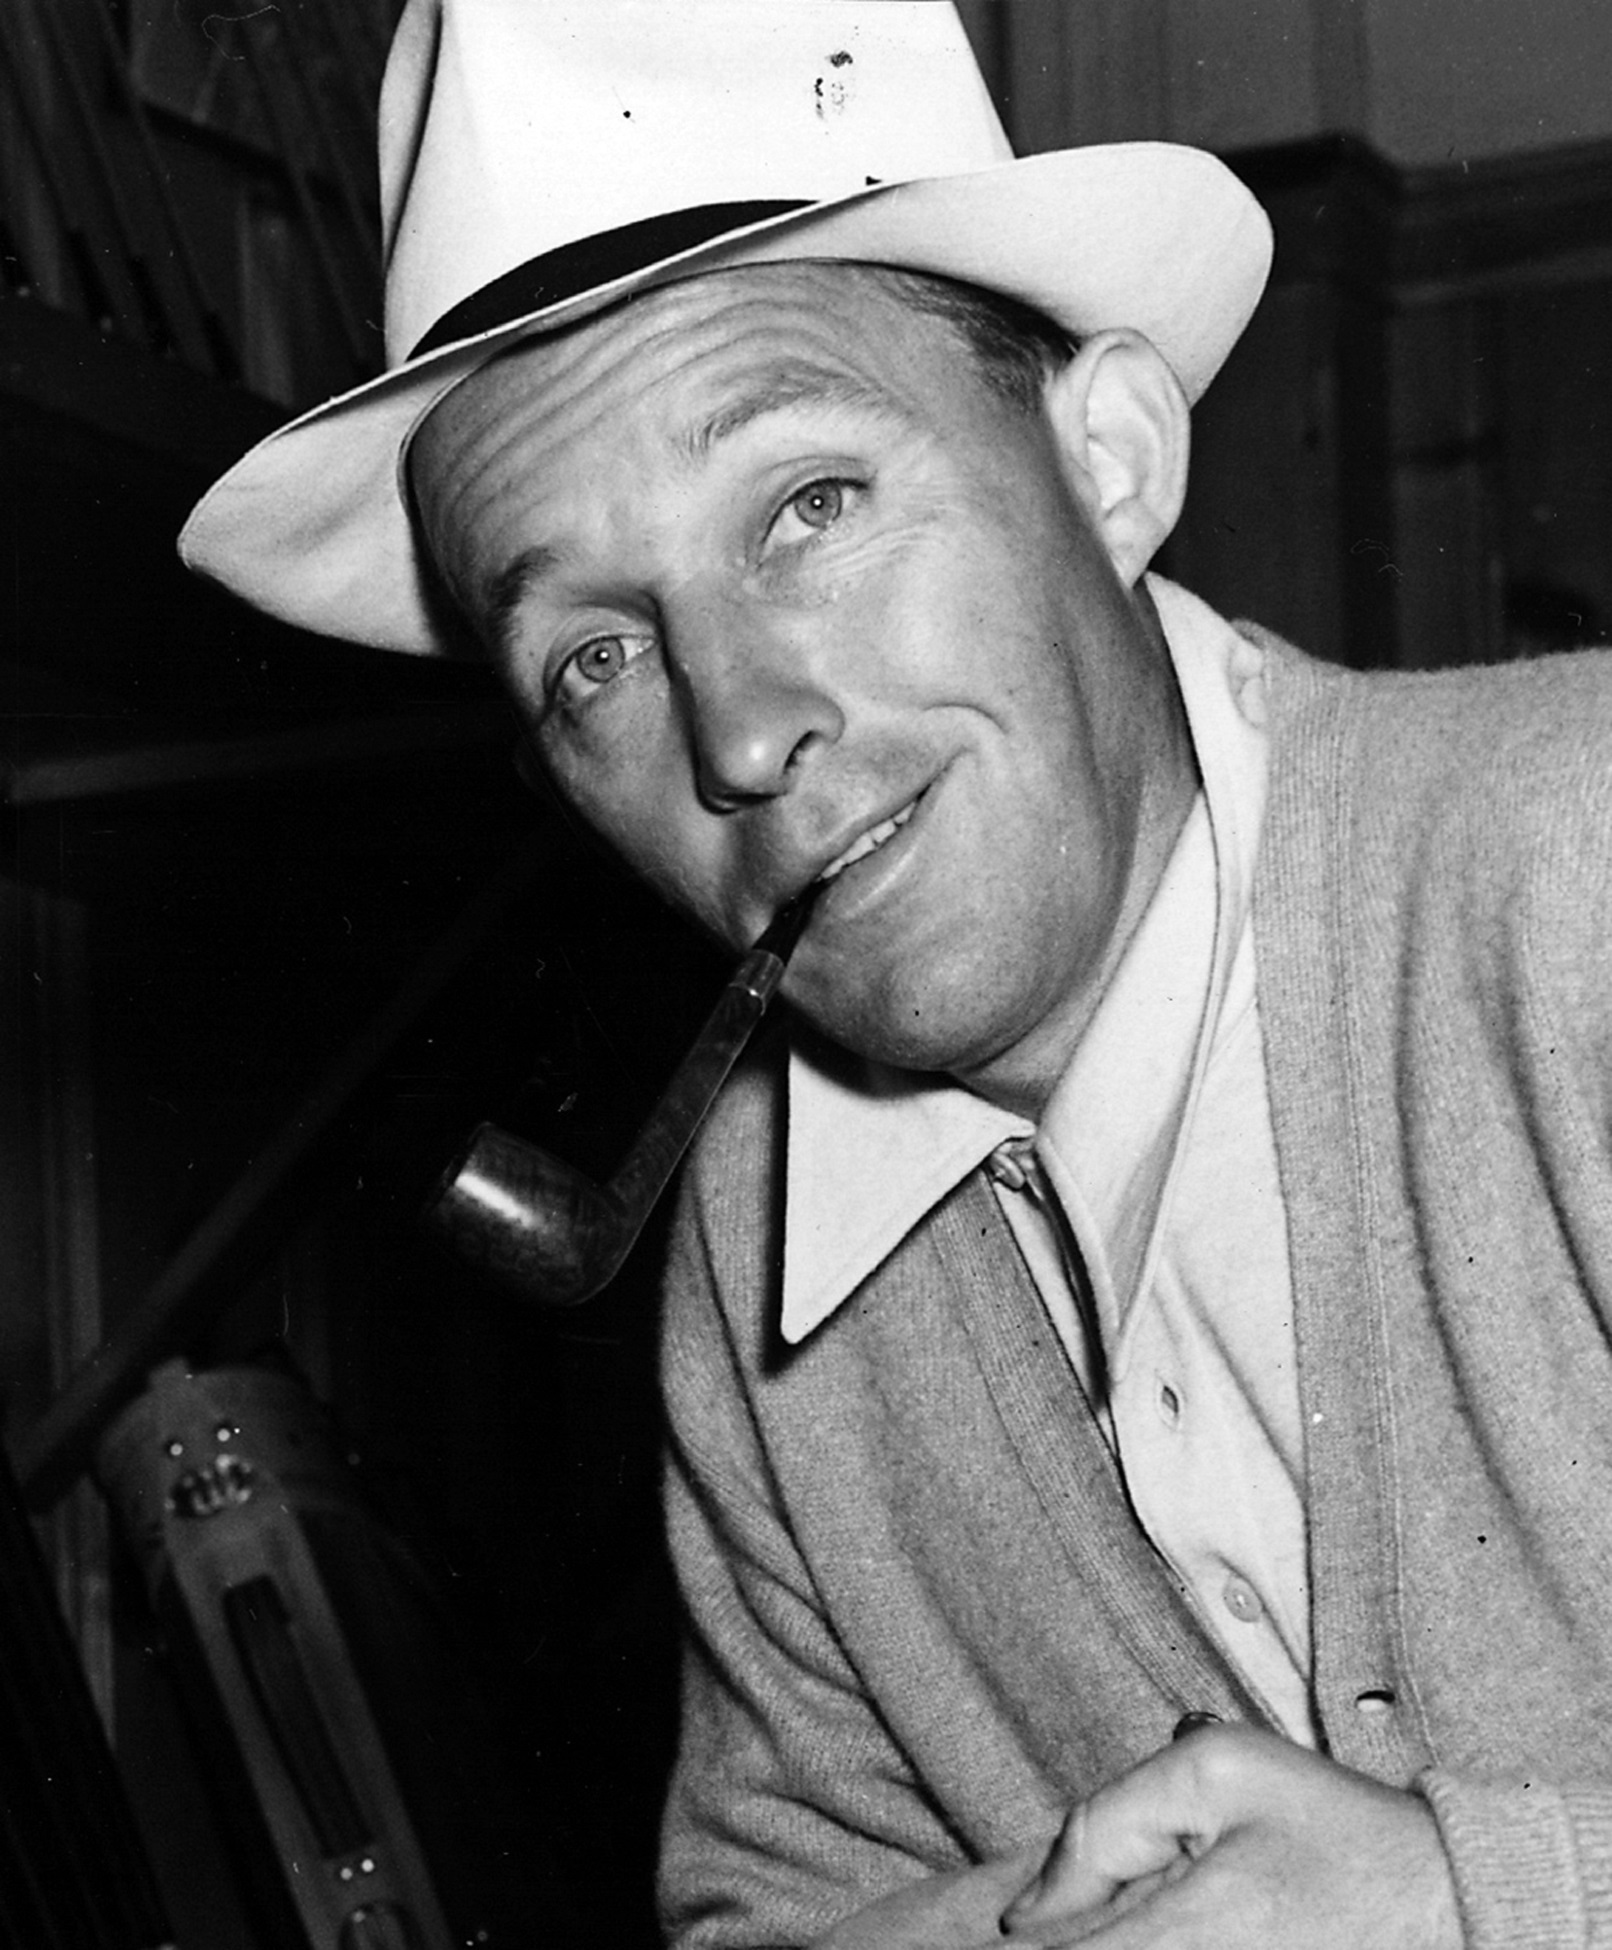
man, person, music, black and white, white, photography, vintage, retro, star, male, hollywood, singer, portrait, sitting, performer, black, monochrome, gentleman, glasses, cinema, nostalgic, films, multimedia, celebrity, actor, movies, entertainer, monochrome photography, film noir, facial hair, human positions, motion pictures, bing crosby